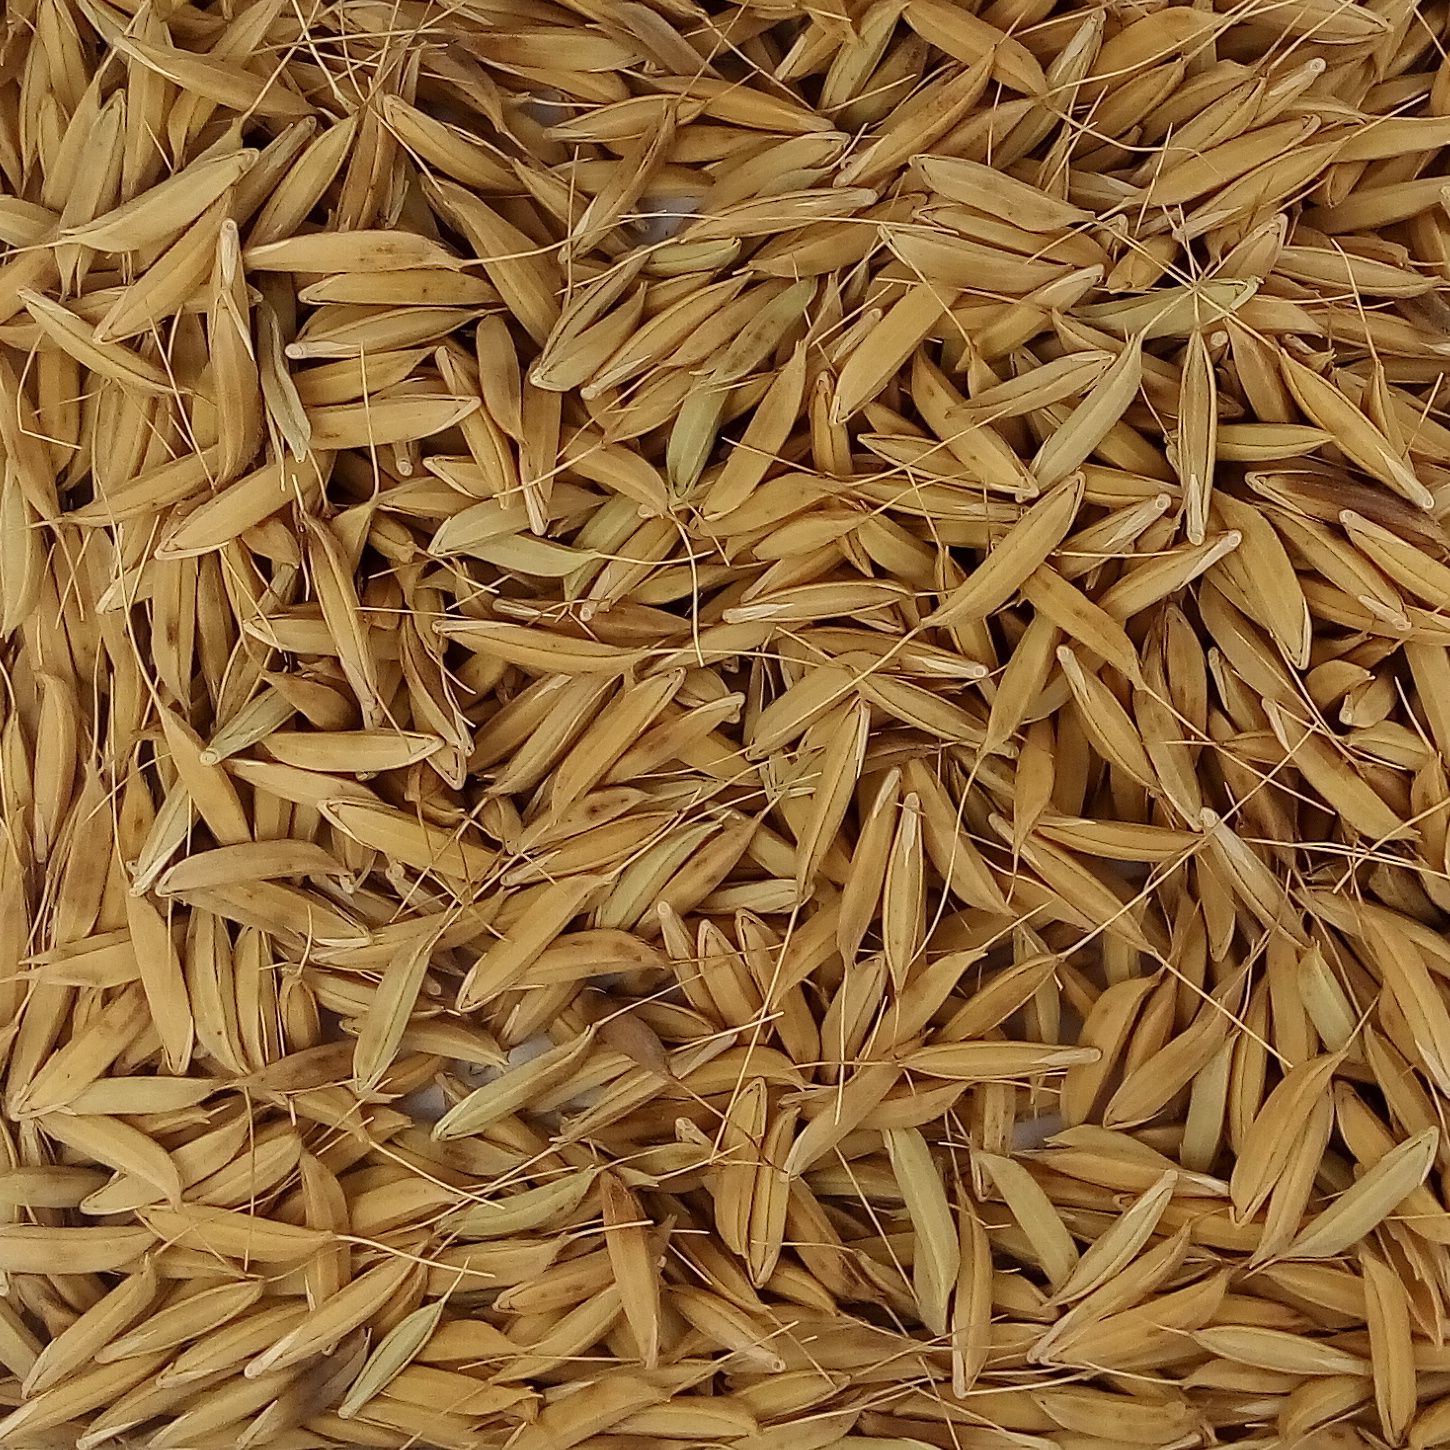
Rice seed variety: CSR_30